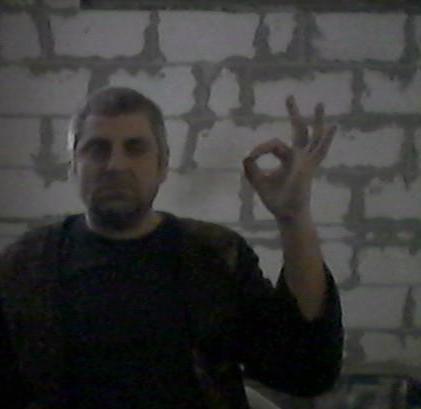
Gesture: ok